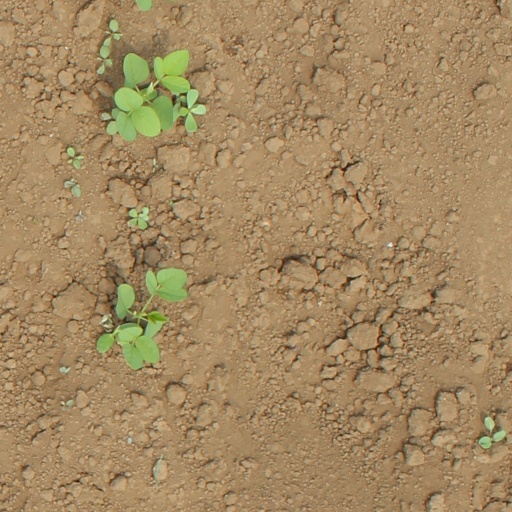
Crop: soybean